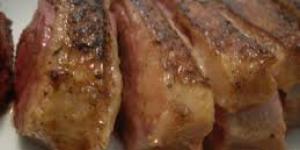
palpiton de magret a la sidra